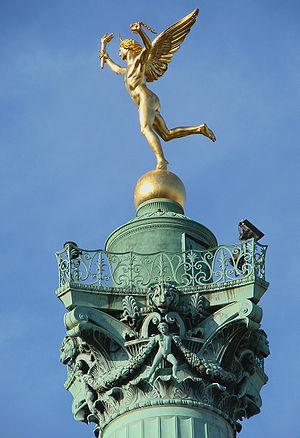
Le Génie de la Liberté, statue d'Augustin Dumont (1801 - 1884), couronnant la colonne de Juillet, sur la place de la Bastille à Paris.